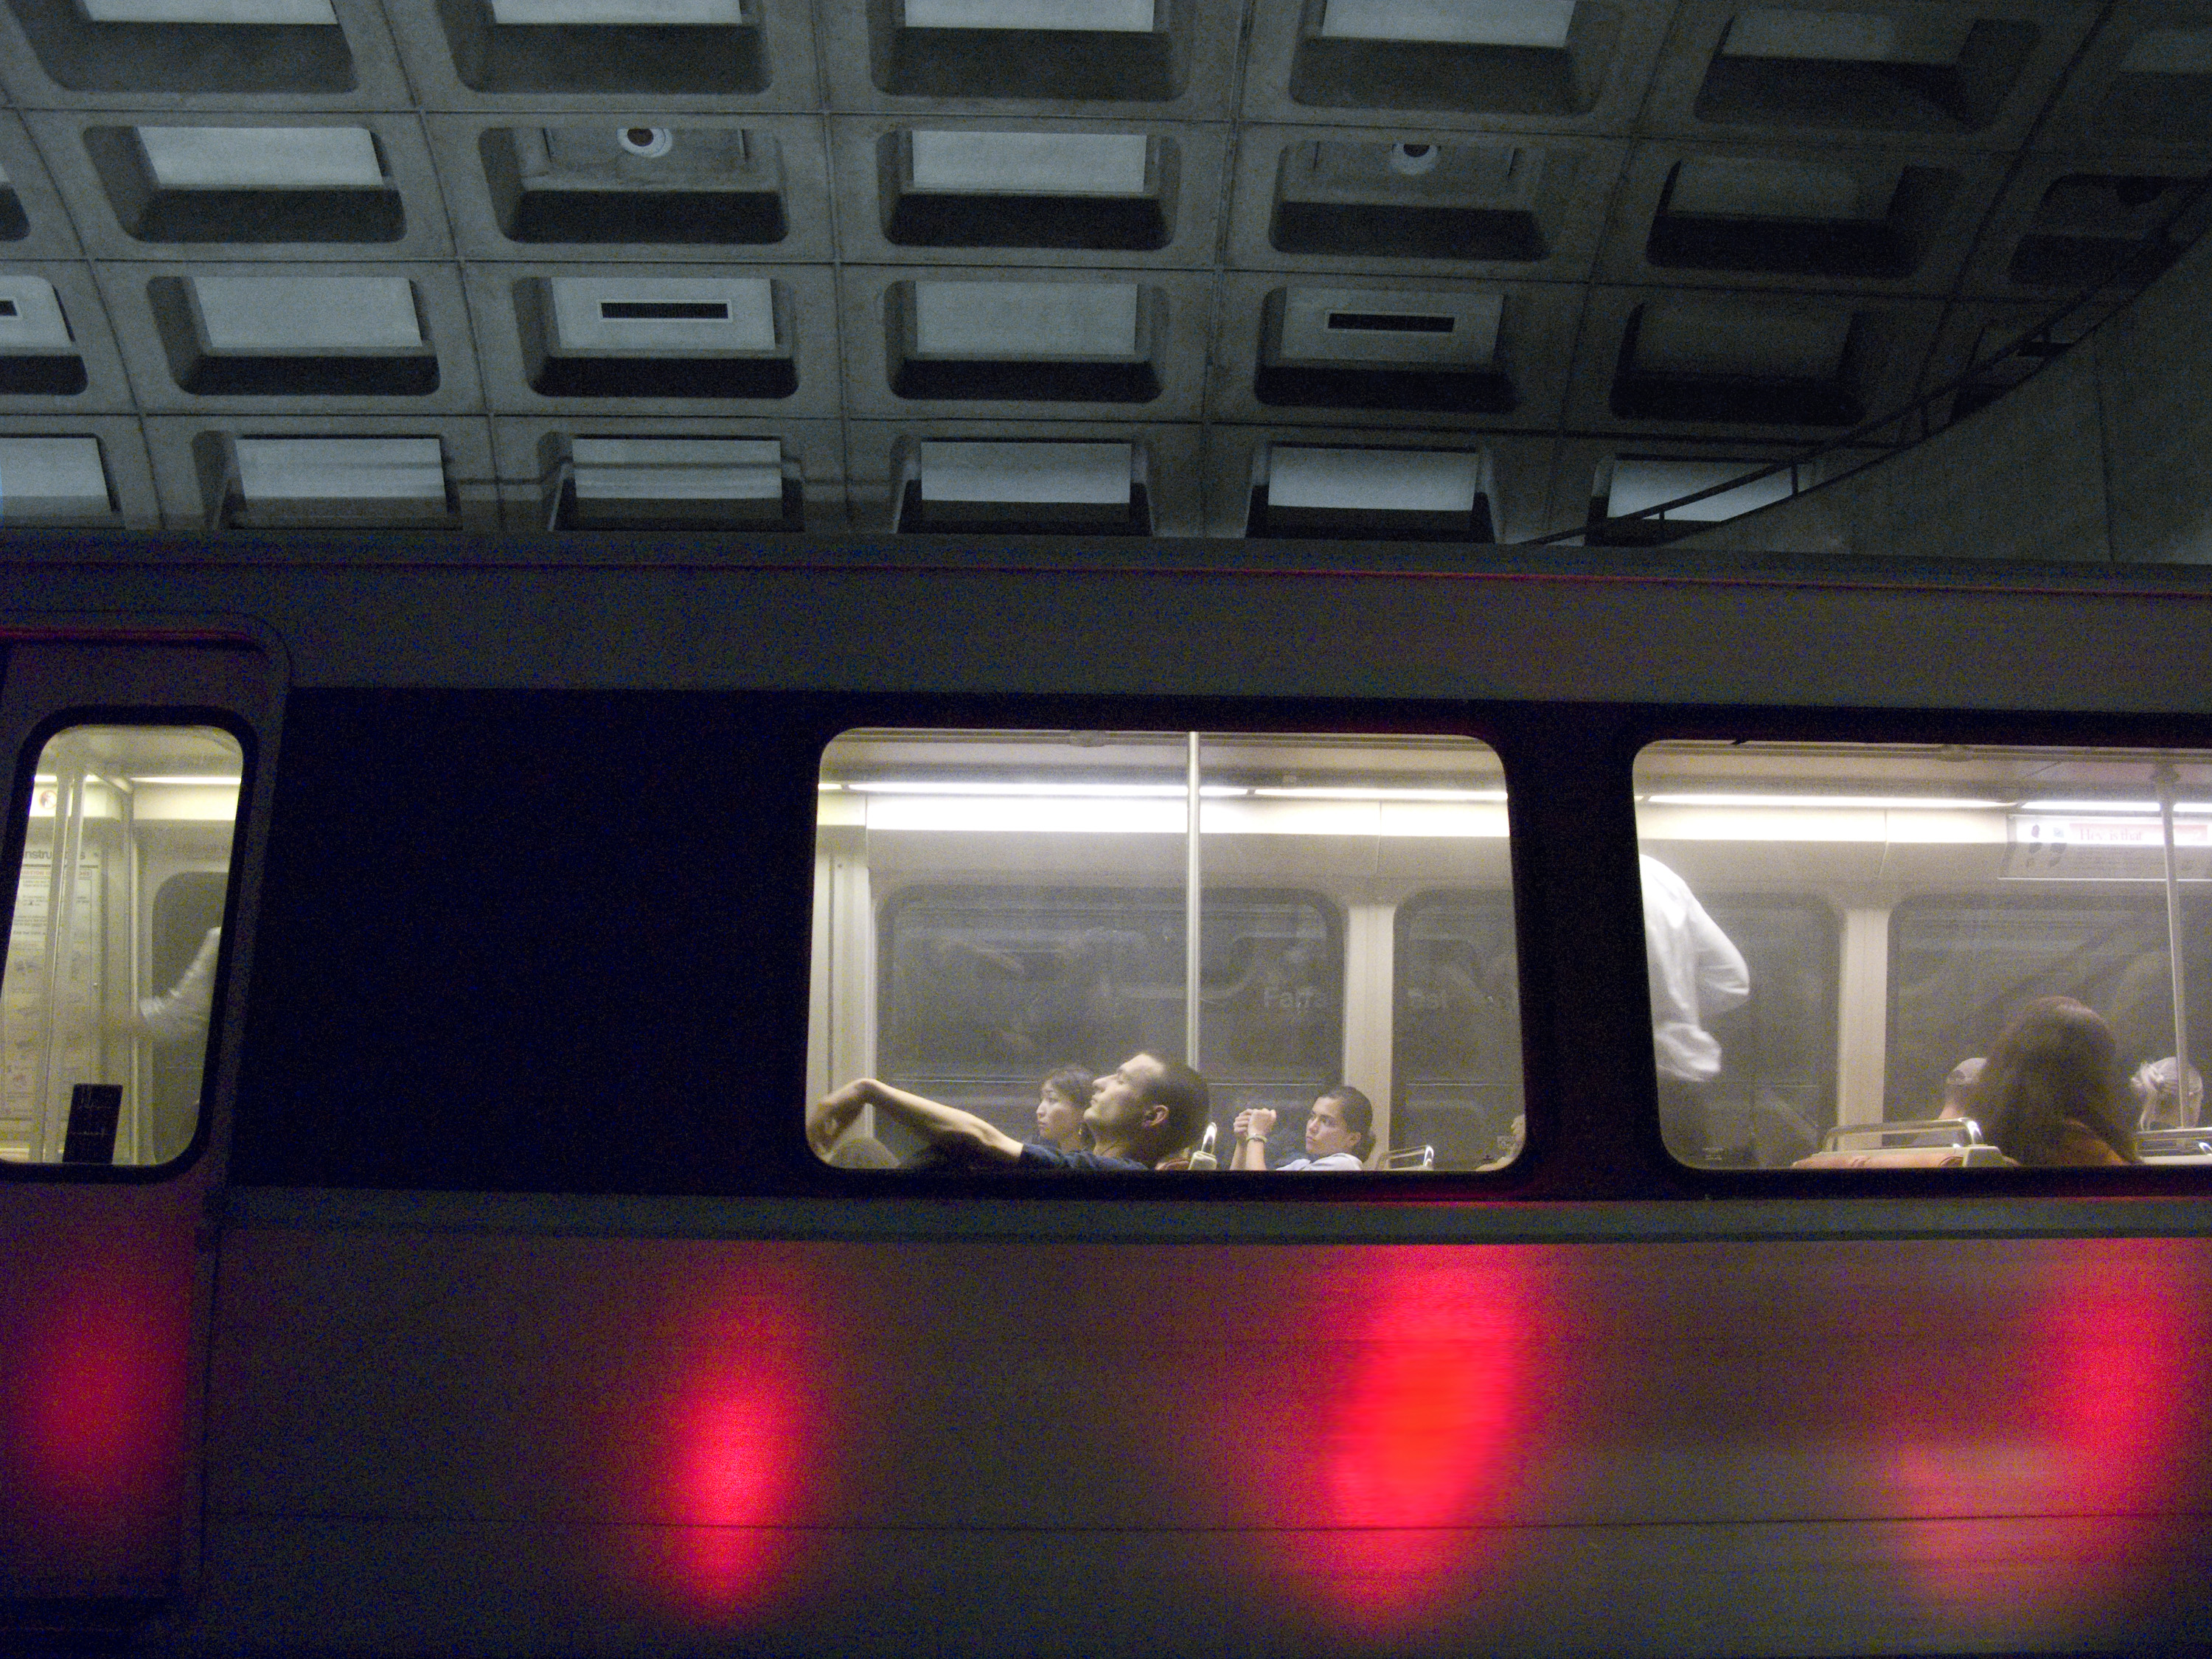
light, transport, lighting, public transport, washington, dc, bumper, screenshot, automotive exterior, display device